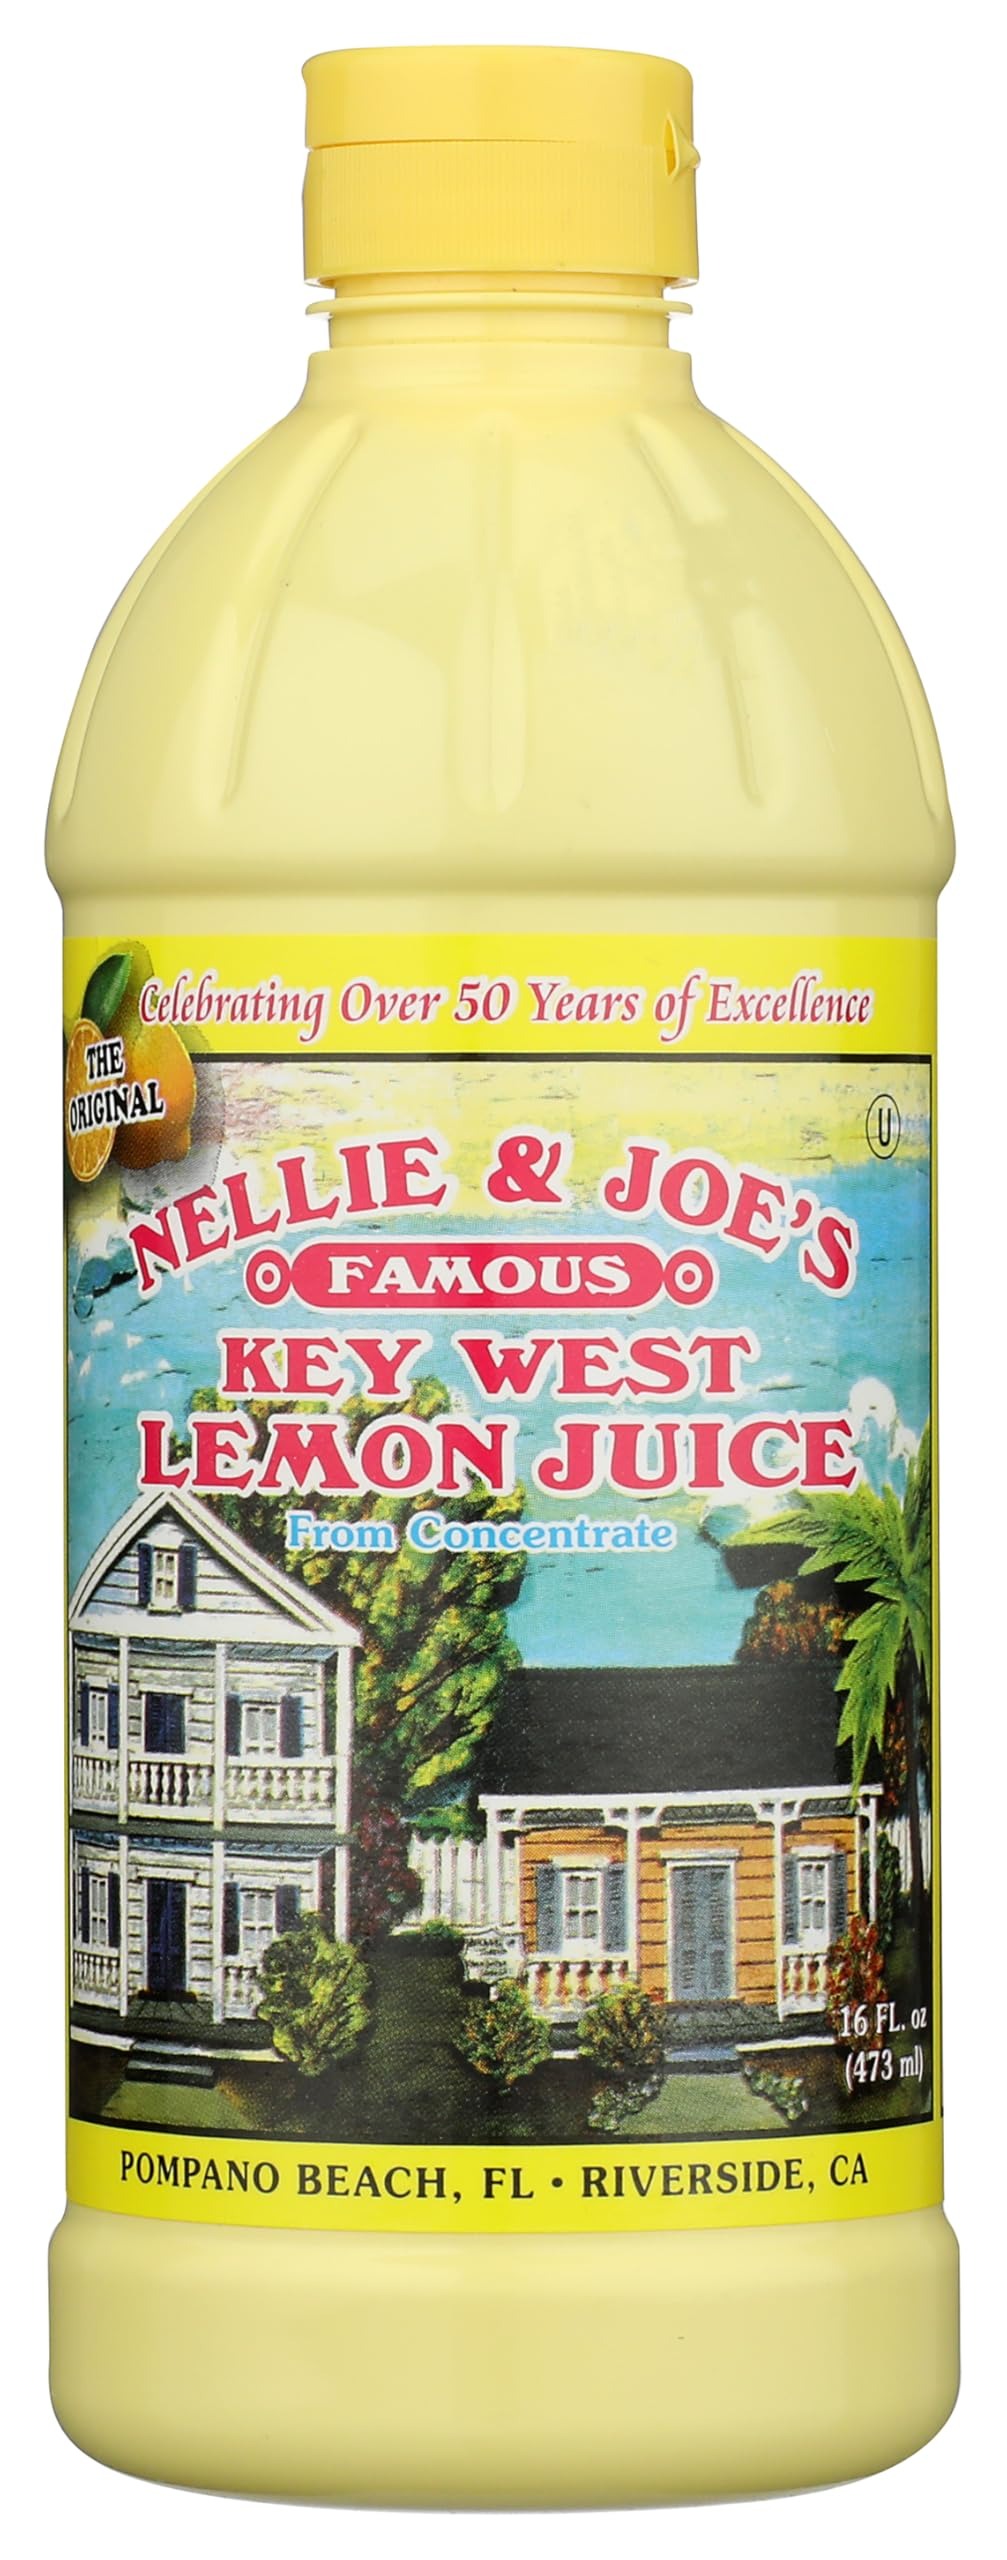
Item Name: Nellie & Joe's, Key West Lemon Juice, 16 Fl Oz Bottle
Bullet Point 1: Country of origin is United States
Bullet Point 2: Item Package Length: 6.604cm
Bullet Point 3: Item Package Width: 6.858cm
Bullet Point 4: Item Package Height: 18.288cm
Value: 16.0
Unit: Fl Oz

Price: 6.71